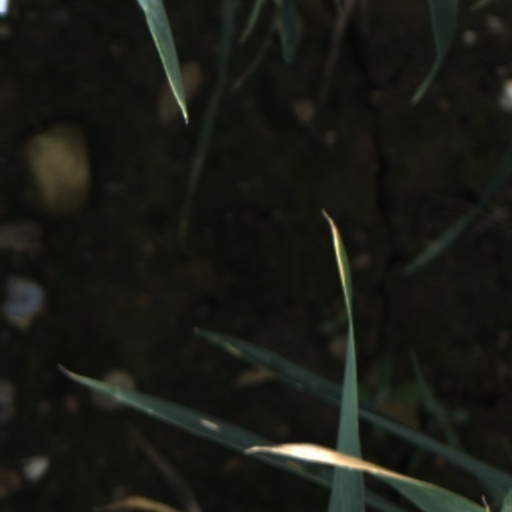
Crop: wheat